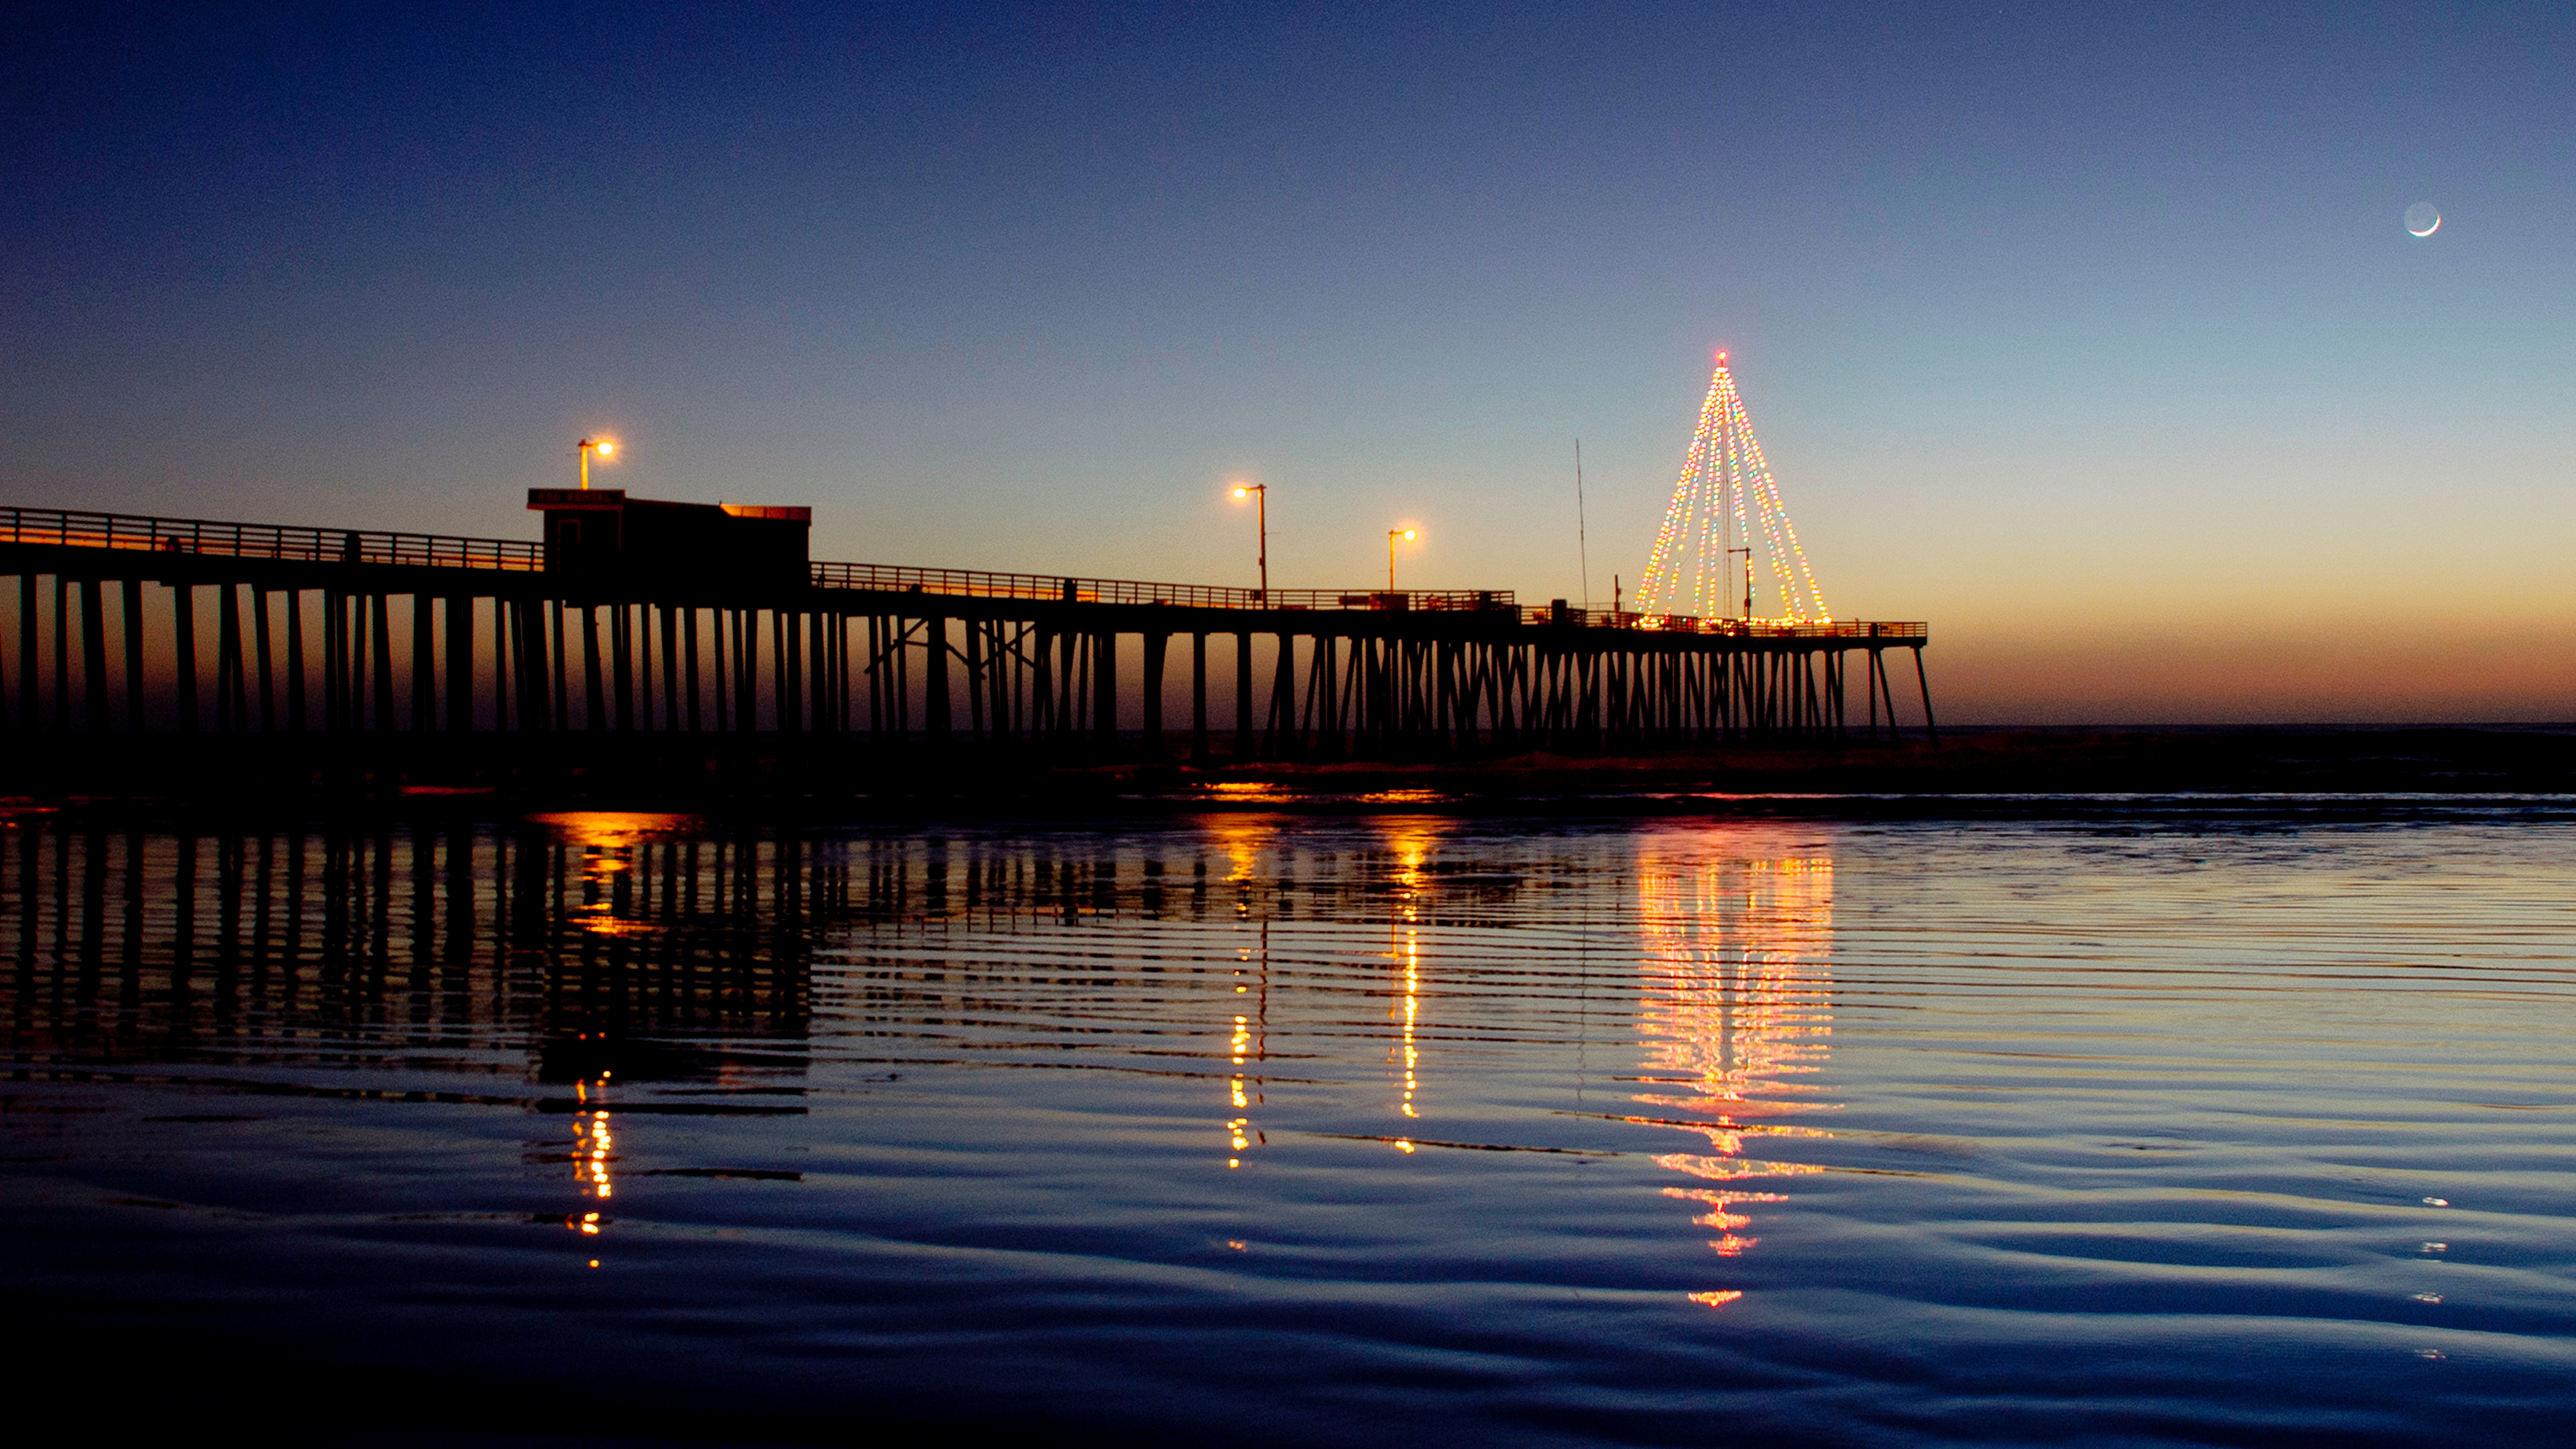
sea, horizon, dock, sunrise, sunset, bridge, skyline, night, sunlight, morning, dawn, pier, cityscape, dusk, evening, reflection